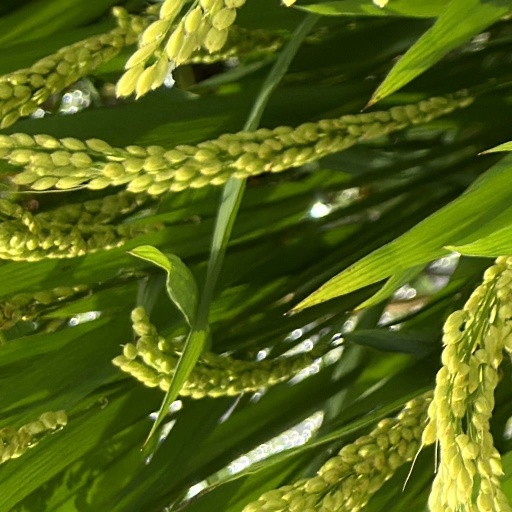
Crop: rice